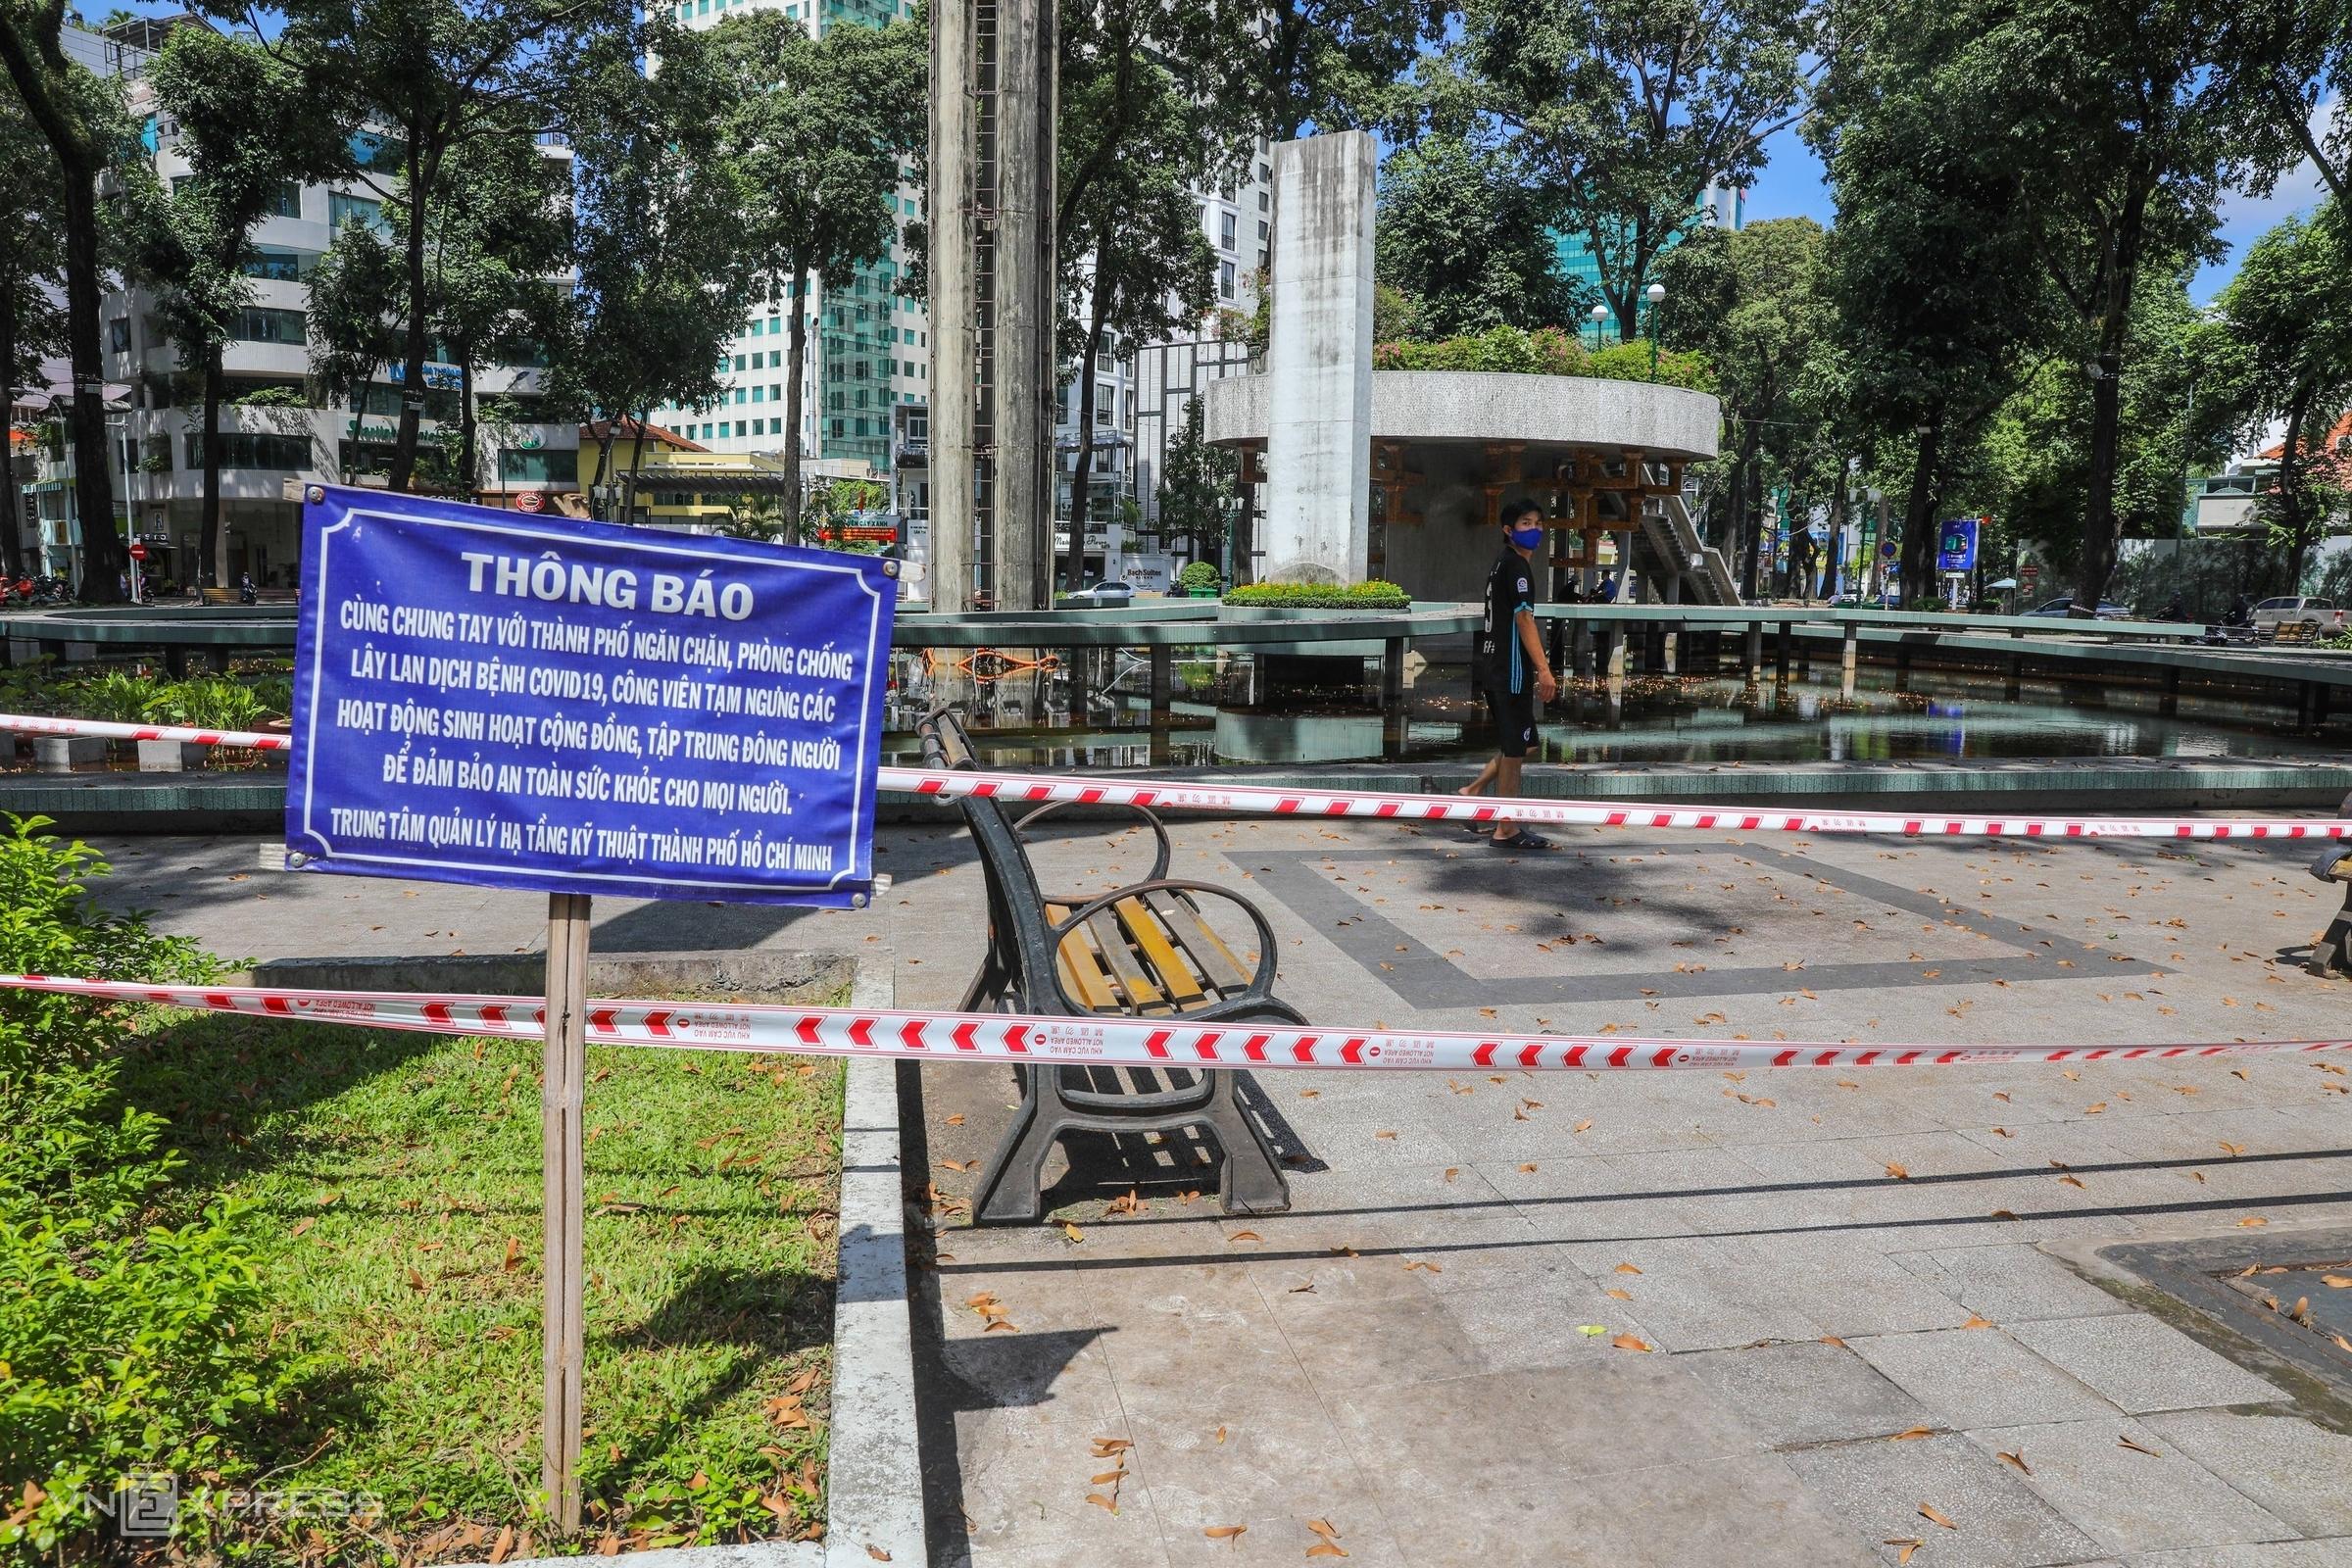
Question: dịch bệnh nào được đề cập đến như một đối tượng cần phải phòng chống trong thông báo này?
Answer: dịch bệnh covid19